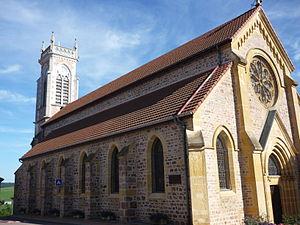
Église de Marnand, dans le département du Rhône
Marnand est une ancienne commune française, située dans le département du Rhône et la région Rhône-Alpes. Elle est partie intégrante de la commune nouvelle de Thizy-les-Bourgs à partir du 1ᵉʳ janvier 2013.